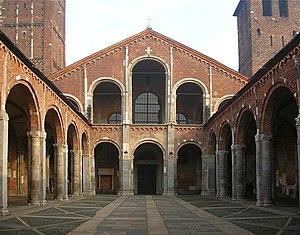
Milan [milɑ̃] est une ville d'Italie située au nord du pays, à proximité des Alpes. Chef-lieu de la région Lombardie, située au milieu de la plaine du Pô, la ville de Milan compte 1 404 239 en 2019, ce qui en fait la deuxième ville d'Italie en nombre d'habitants. La Ville métropolitaine de Milan compte 3 261 873 d'habitants en 2019. Elle constitue toutefois la plus grande aire urbaine du pays, avec ses 7 123 563 d'habitants en 2009. Région dynamique et densément peuplée, cœur industriel et poumon financier de l'Italie, elle représente la partie méridionale de la dorsale européenne, aussi appelée « Banane bleue ».
Mediolanum est le nom du site de la ville actuelle de Milan en Italie à l'époque de la Rome antique.